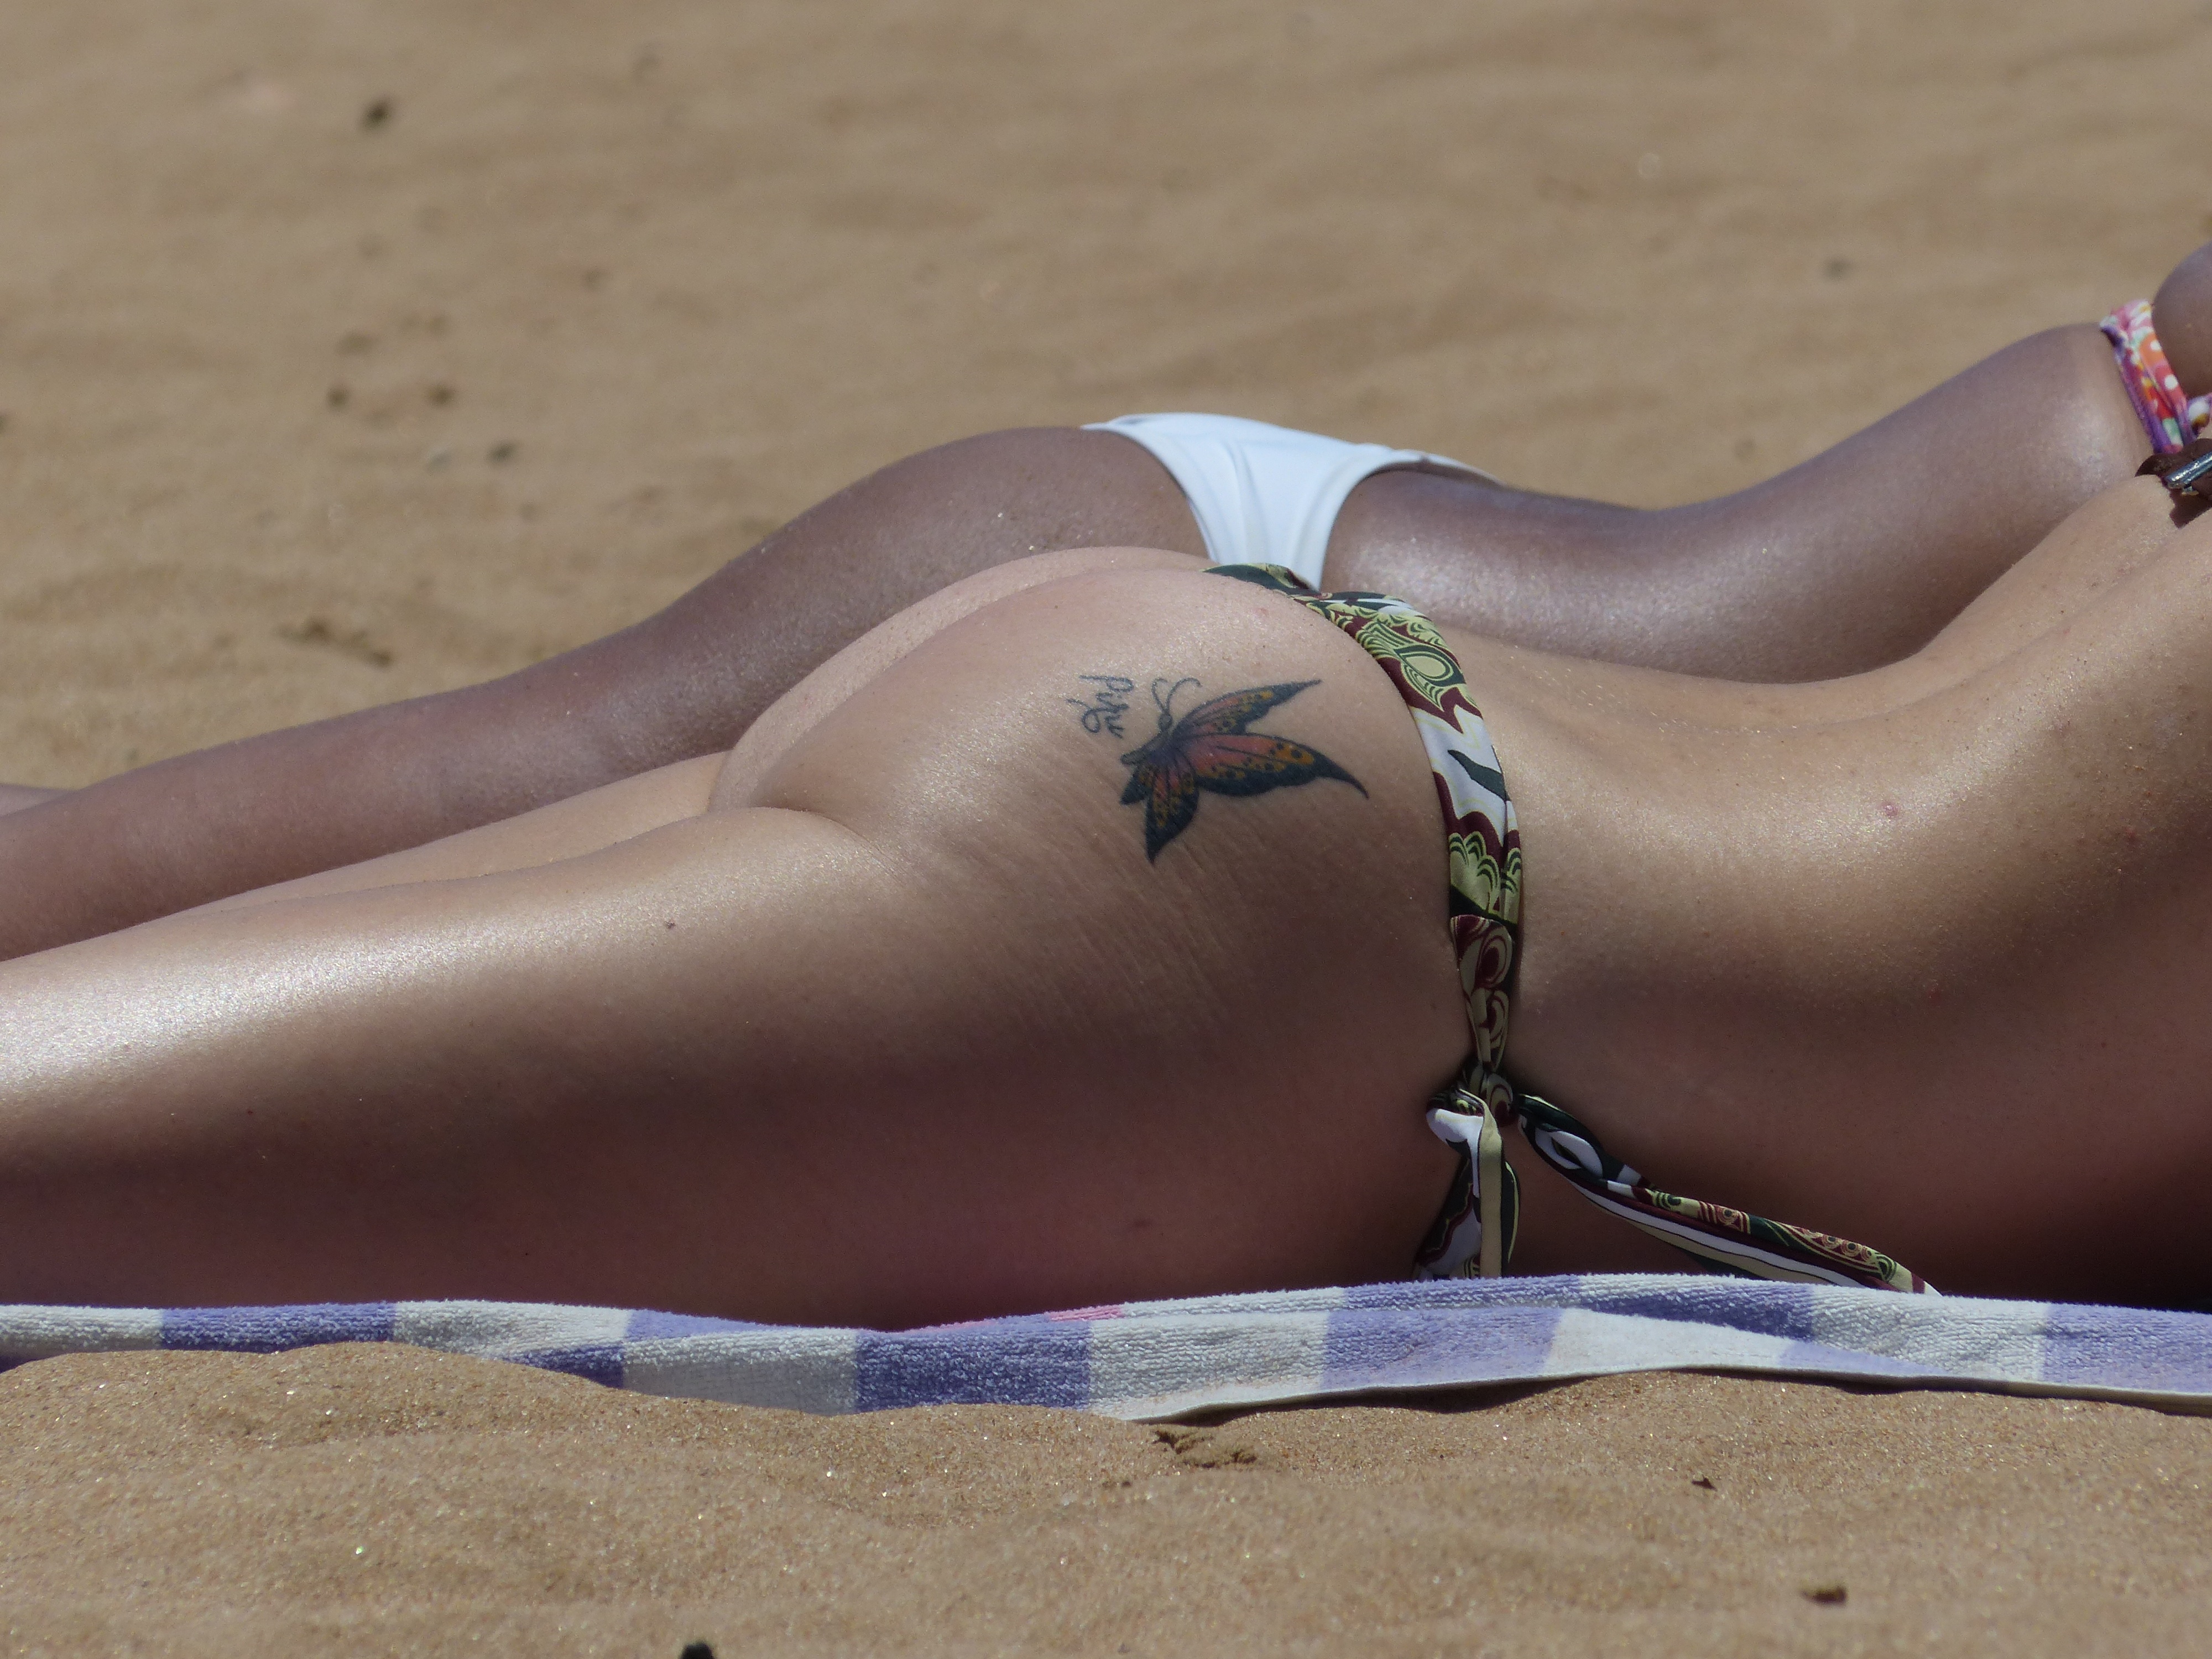
hand, beach, sand, sun, white, leg, sunbathing, model, tattoo, brown, clothing, swimwear, human body, women, legs, curvy, hot, thigh, skin, beauty, beautiful, sexy, naked, tanning, attractive, po, butt, lazing around, tanned, swimming trunks, sun tanning, undergarment